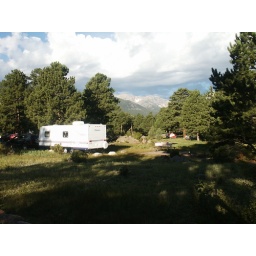
mountains in every direction- from our dining table as well as when lying in bed